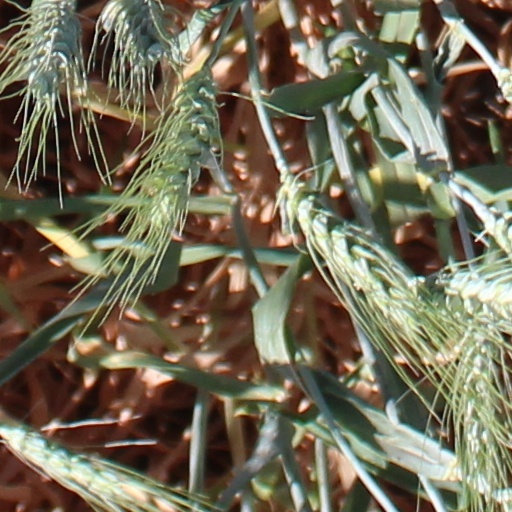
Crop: wheat